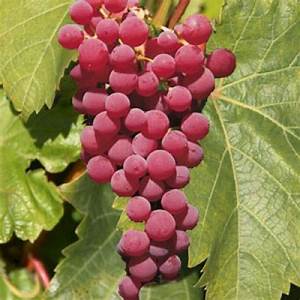
Label: Grapes